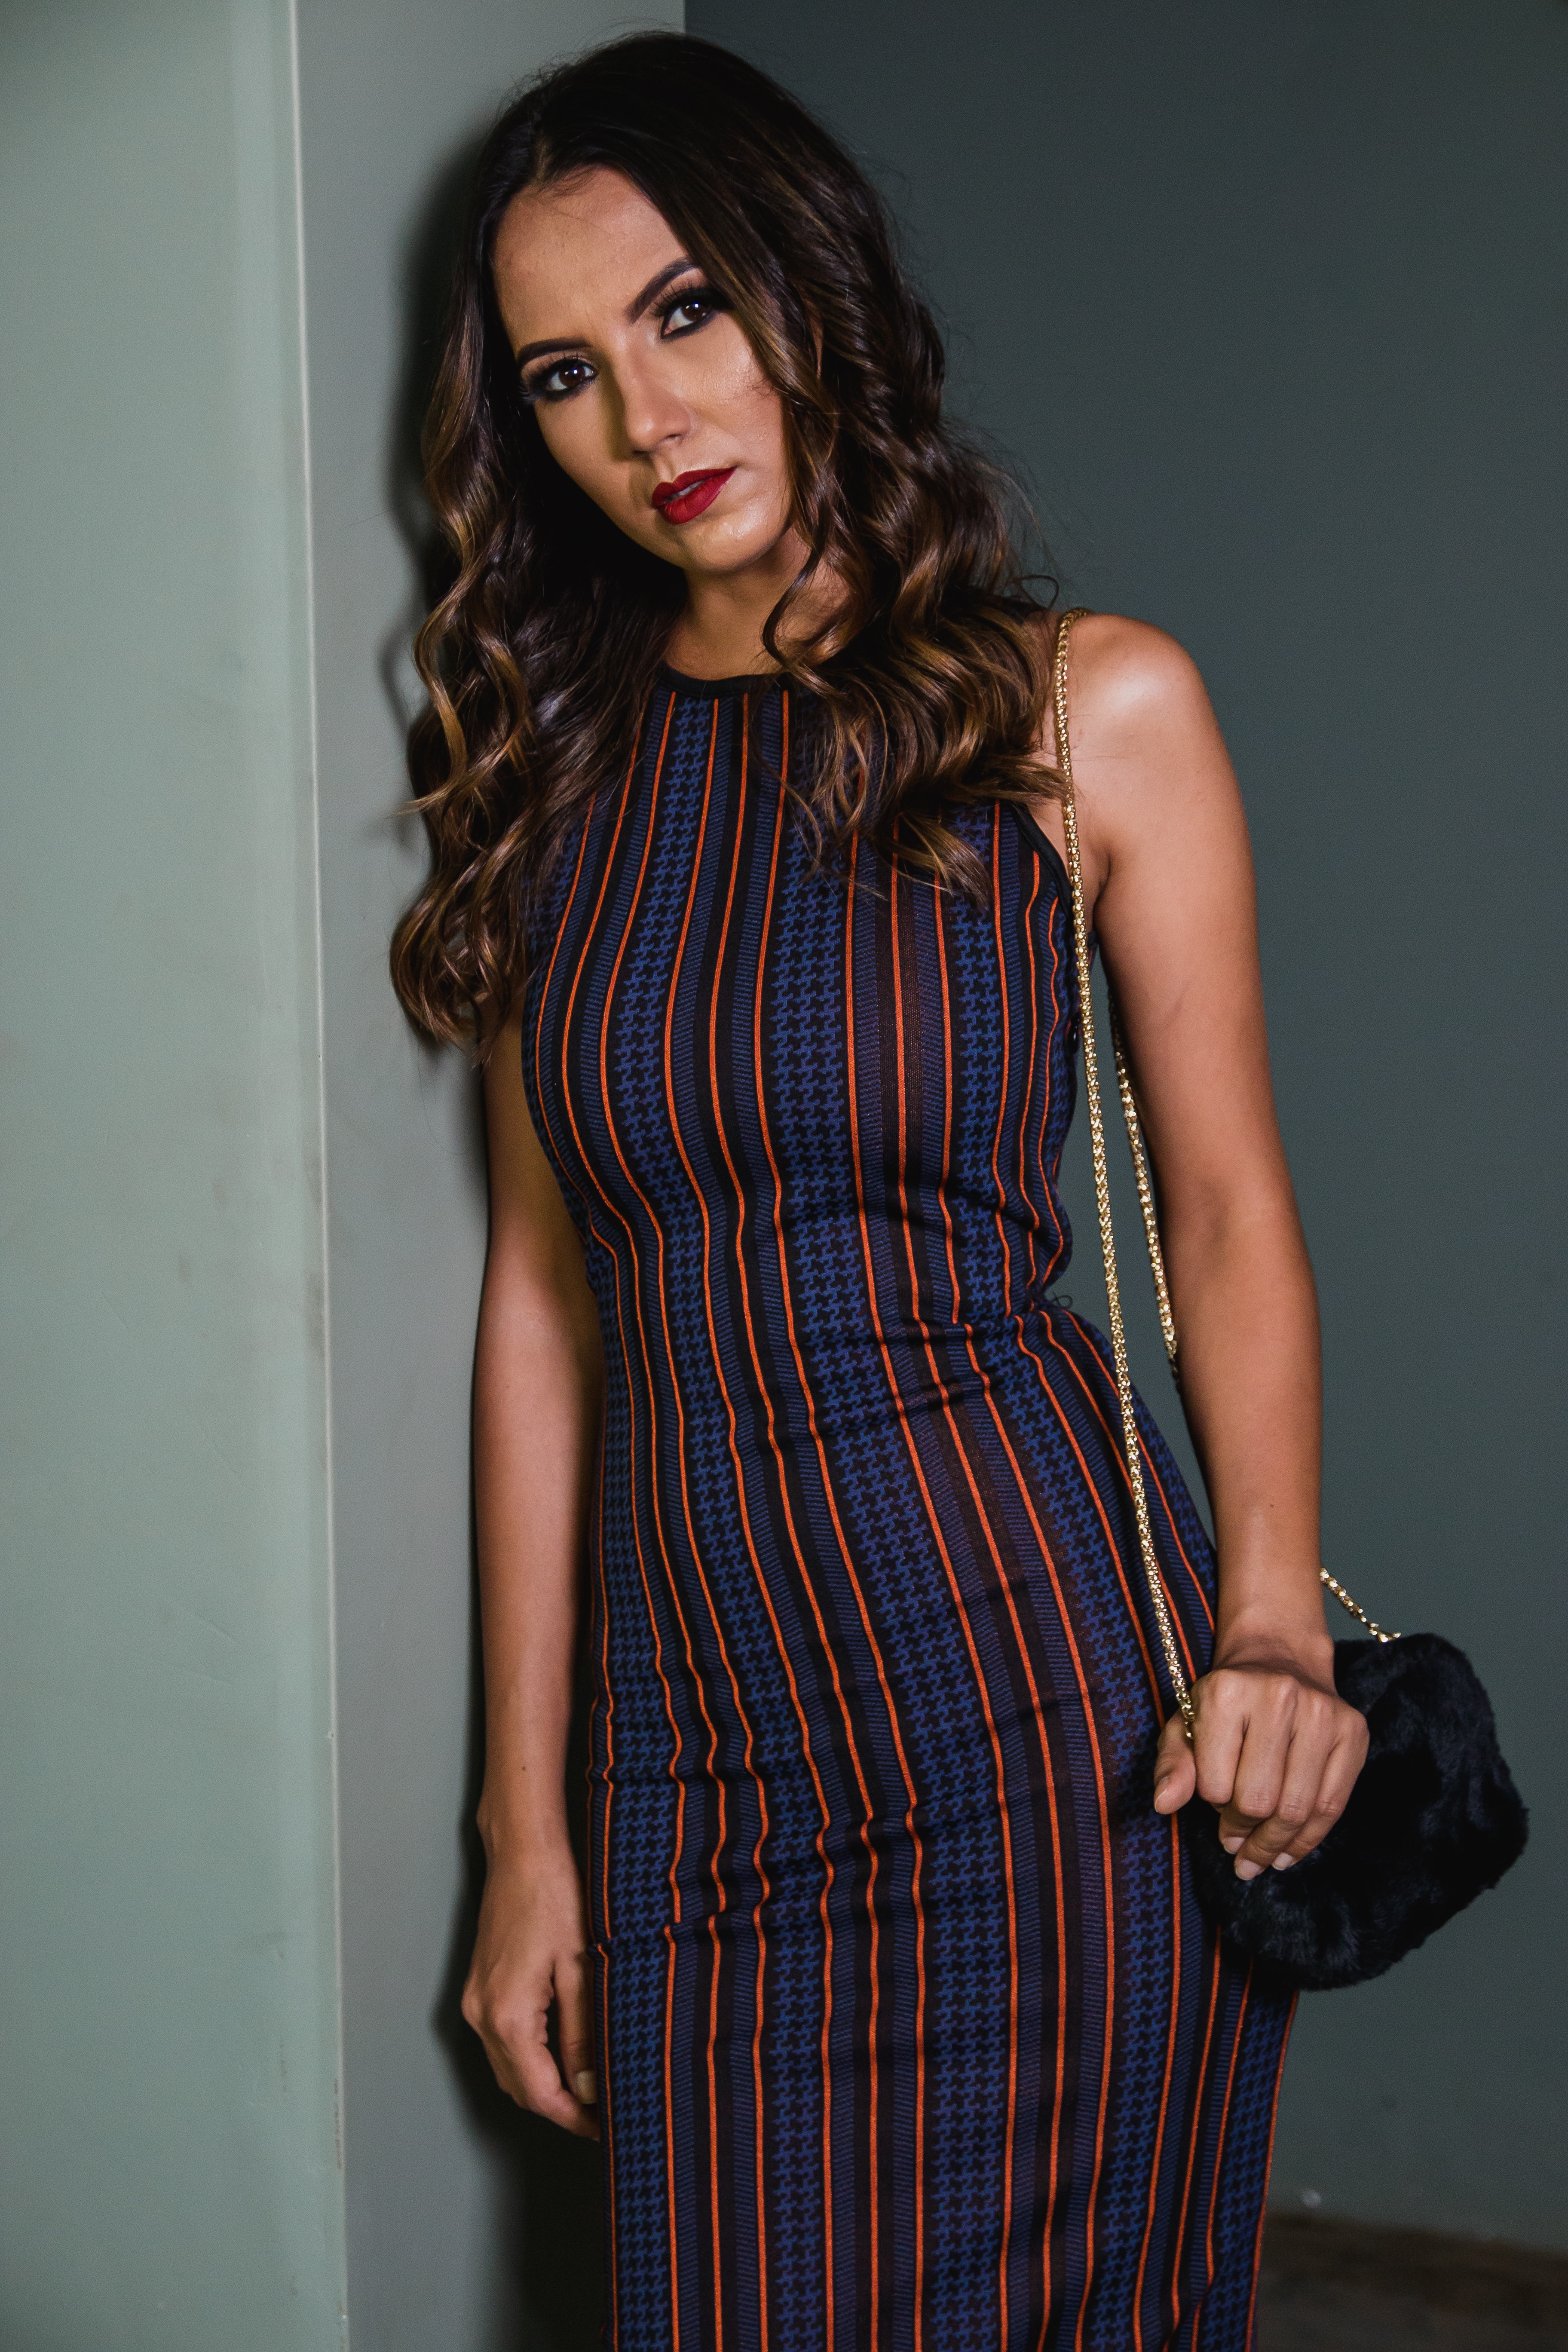
fashion model, clothing, dress, fashion, day dress, beauty, long hair, cocktail dress, photo shoot, model, brown, brown hair, fashion design, neck, leg, waist, formal wear, black hair, thigh, little black dress, photography, style, pattern